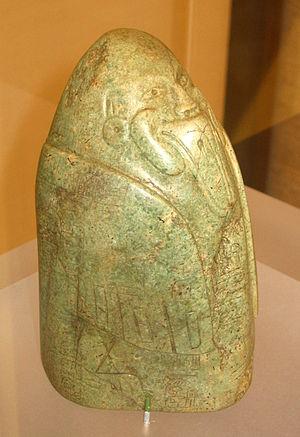
La Mésoamérique, aux côtés de la Mésopotamie et de la Chine, fait partie des trois endroits au monde où l'écriture s'est développée. Les textes mésoaméricains déchiffrés à ce jour se présentent sous la forme d'une combinaison de caractères logographiques et syllabiques. Ils sont souvent appelés hiéroglyphes en raison de l'aspect de « dessins » adopté par nombre des glyphes, présentant une parenté de forme avec les hiéroglyphes égyptiens. Cinq ou six systèmes d'écriture ont été découverts en Mésoamérique mais les limites dans la datation archéologique ne permettent pas d'établir lequel fut le plus ancien, à partir duquel les autres se seraient développés. Le système d'écriture le mieux déchiffré et le mieux connu est celui de l'écriture maya classique. Les écrits mésoaméricains ont été largement conservés, en partie dans le système d'écriture autochtone et en partie sous forme de transcriptions, réalisées après la conquête de la Mésoamérique, en alphabet latin.